Theatre of the United Kingdom

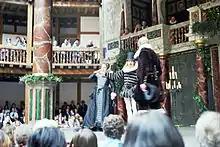
"The Comedy of Errors" in performance at the Shakespeare's Globe Theatre in 2002

The medieval mystery plays and morality plays, which dealt with Christian themes, were performed at religious festivals. The most important work of literature surviving from the Middle Cornish period is "An Ordinale Kernewek" ("The Cornish Ordinalia"), a 9000-line religious drama composed around the year 1400. The longest single surviving work of Cornish literature is "Bywnans Meriasek" (The Life of Meriasek), a play dated 1504, but probably copied from an earlier manuscript.